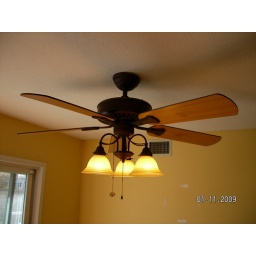
Very nice fan in the dining room. Sliding door on the left and the kitchen is out of sight on the right.